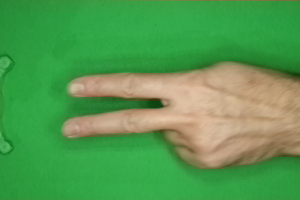
Label: scissors